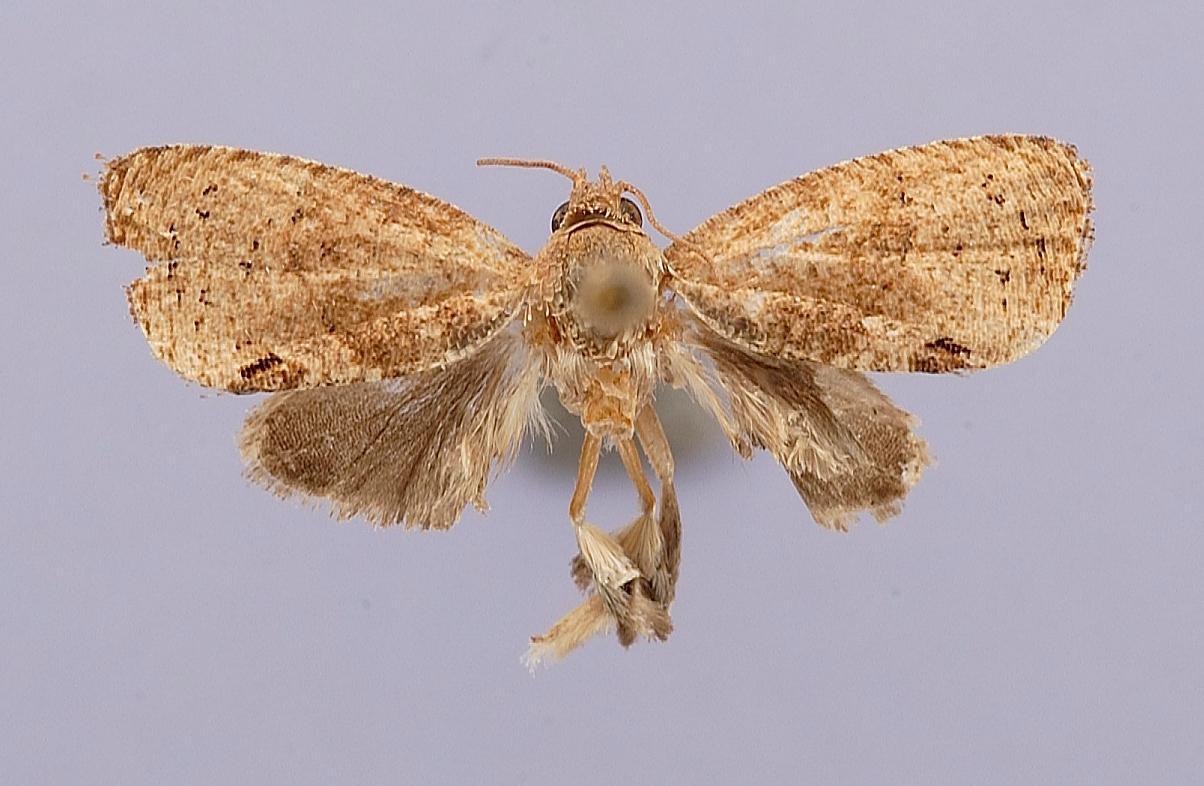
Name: Cryptophlebia amblyopa
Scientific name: Cryptophlebia amblyopa Clarke, 1976
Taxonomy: Animalia, Arthropoda, Insecta, Lepidoptera, Tortricidae
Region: Beardsley
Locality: Koror, [Not Stated], Palau
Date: January-May